Office of Science and Technology Policy

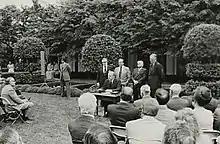
President Ford signing H.R. 10230, establishing the Office of Science and Technology Policy

President Richard M. Nixon eliminated the President's Science Advisory Committee after his second Science Advisor, Edward E. David Jr., resigned in 1973, rather than appointing a replacement. In 1975, the American Physical Society president Chien-Shiung Wu met with the new president Gerald Ford to reinstate a scientific body of advisors for the executive branch and the president, which President Ford concurred to do. The United States Congress then established the OSTP in 1976 with a broad mandate to advise the President and others within the Executive Office of the President on the effects of science and technology on domestic and international affairs. The 1976 Act also authorizes OSTP to lead inter-agency efforts to develop and to implement sound science and technology policies and budgets and to work with the private sector, state and local governments, the science and higher education communities, and other nations toward this end.